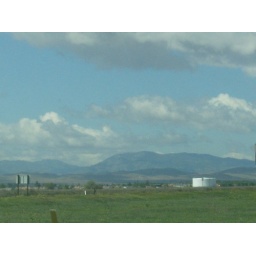
New water tower in Los Banos